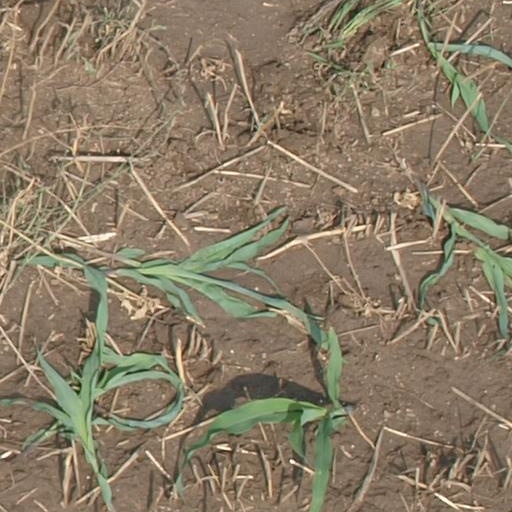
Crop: maize; corn